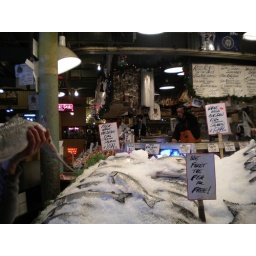
Looks closely and you can see the flying fish has been caught in the lower left corner of the picture.